Coely

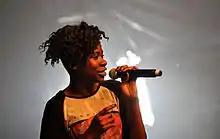
Coely Mbueno

Coely Mbueno (born in 1994), performing as Coely, is a Belgian urban artist.